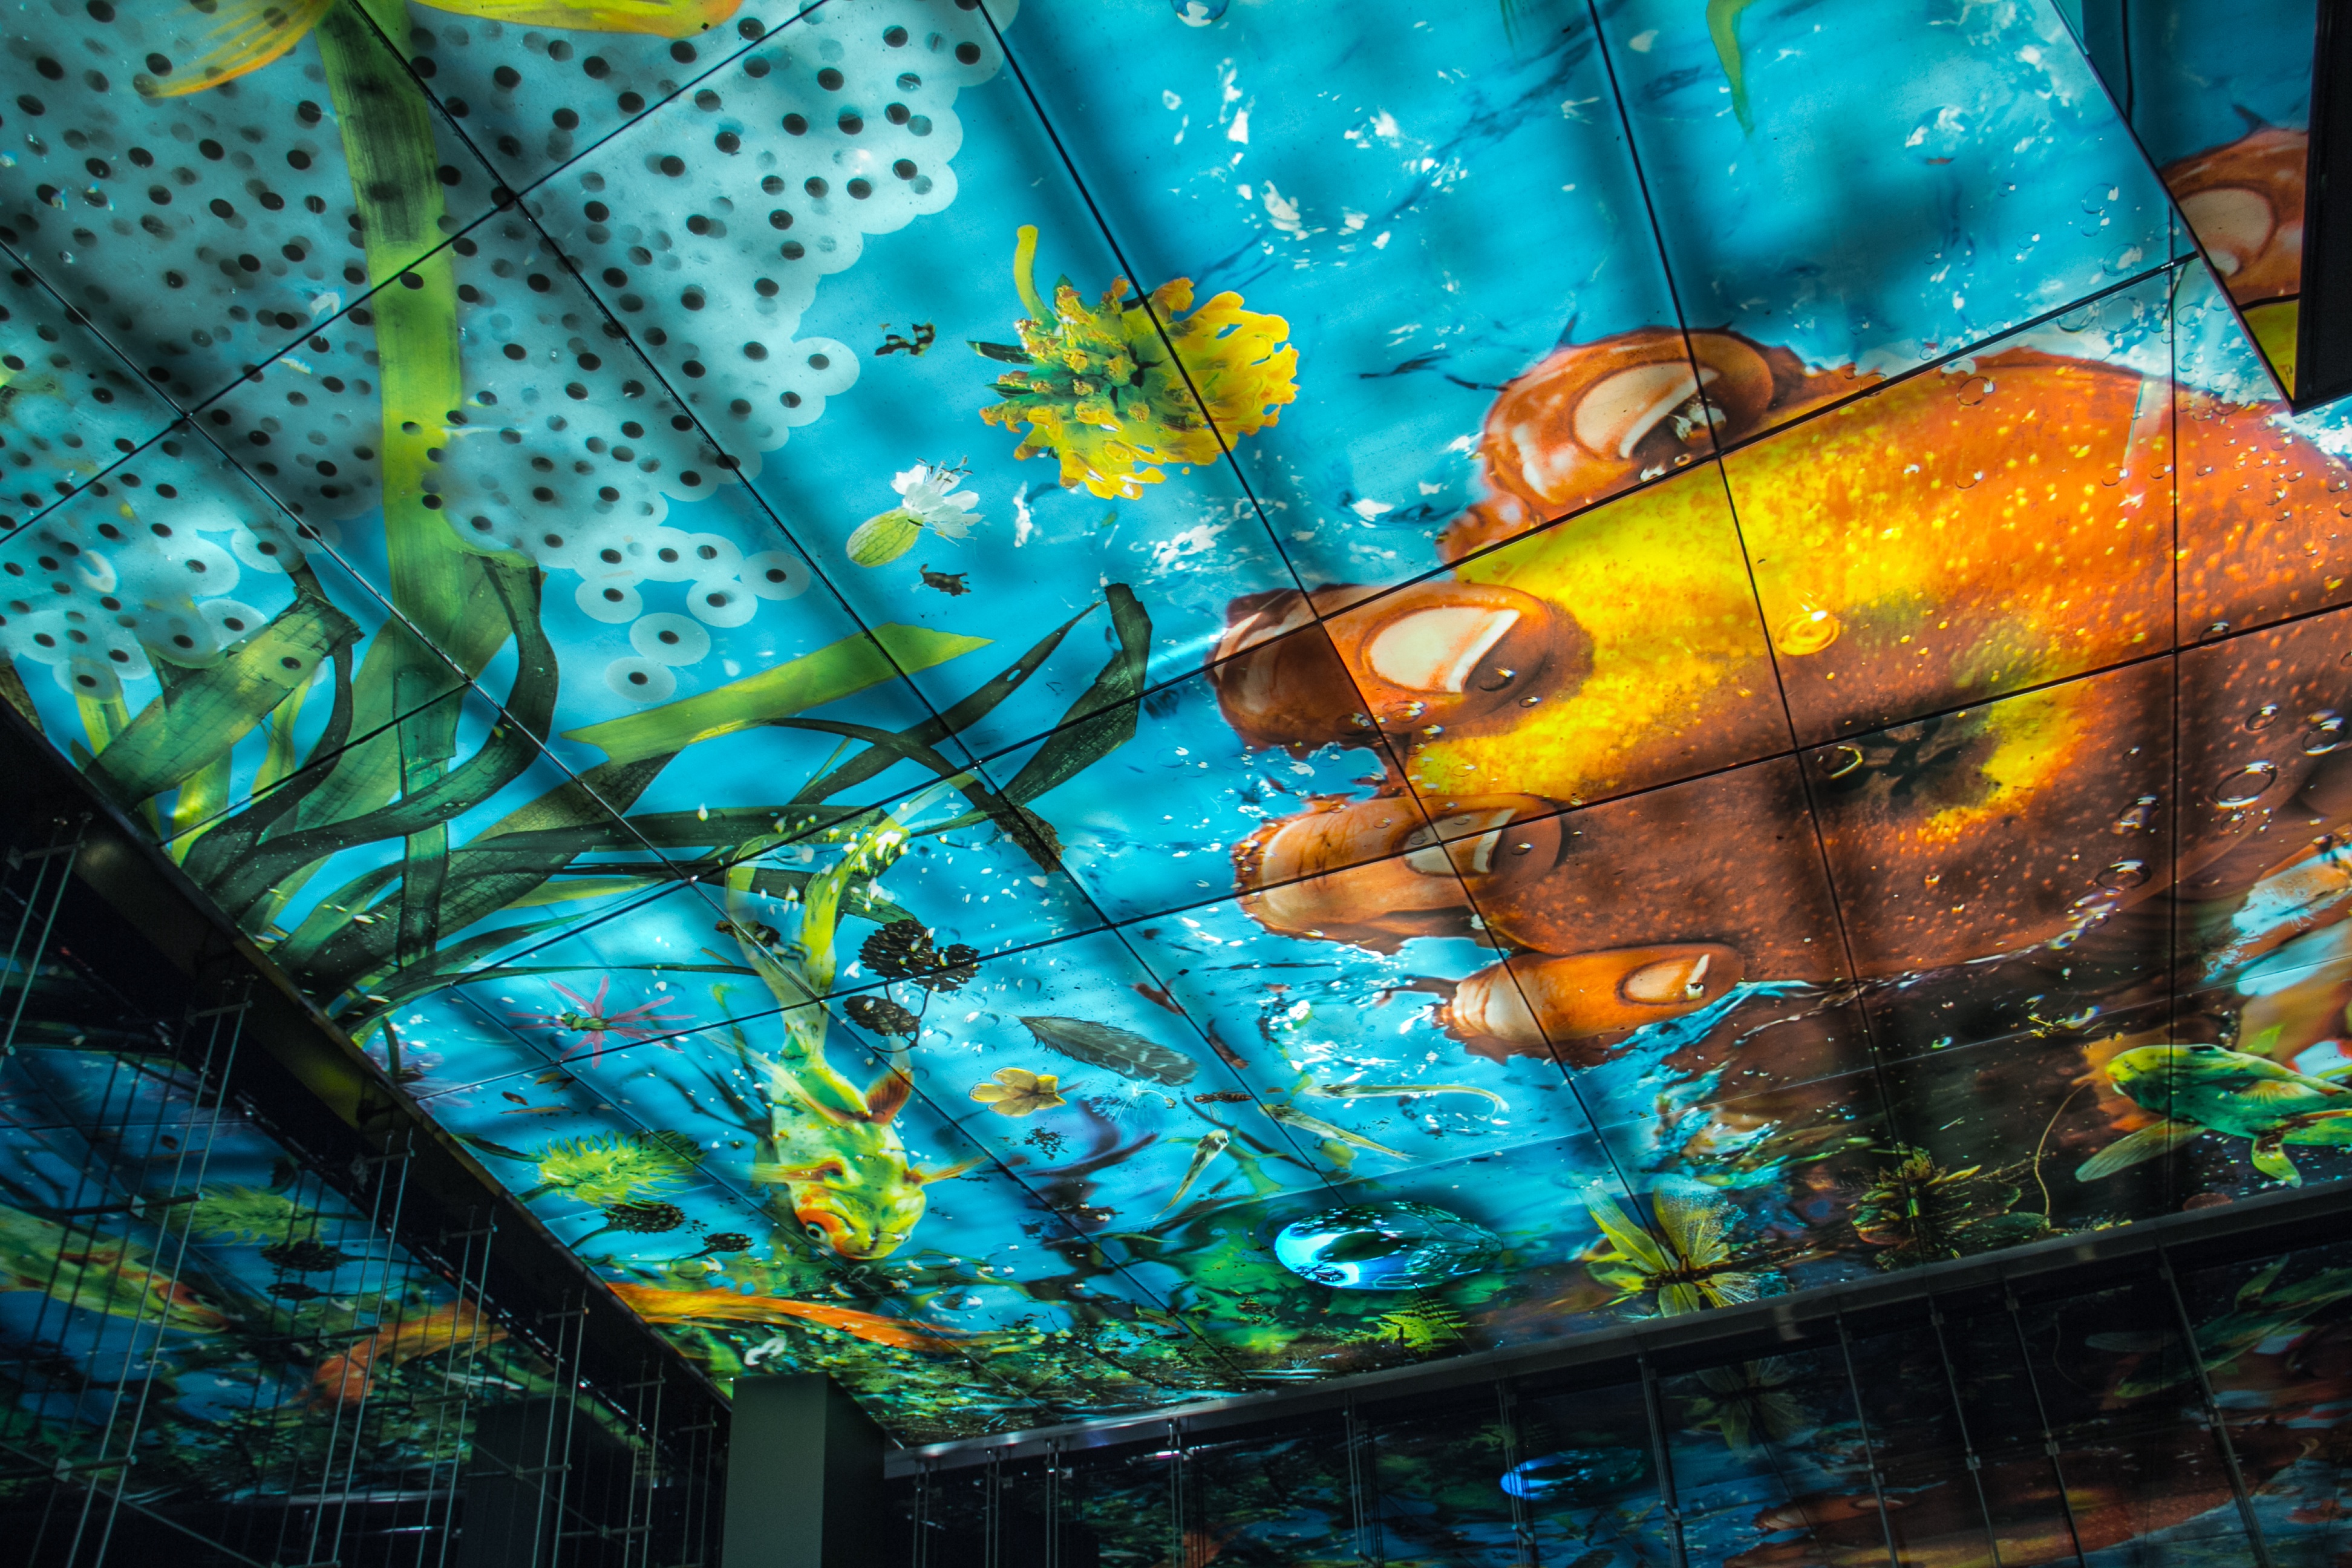
underwater, color, painting, art, mural, modern art, psychedelic art